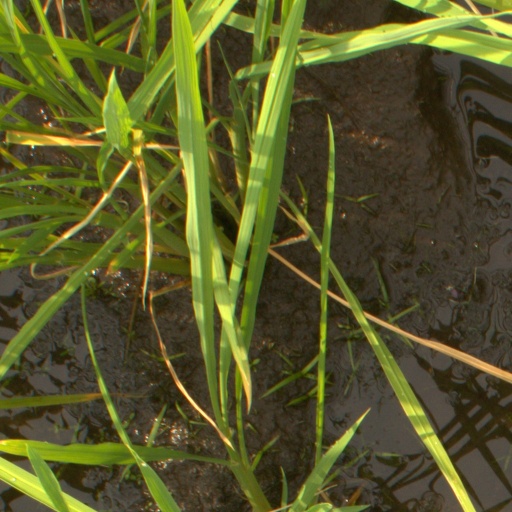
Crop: rice